Angry Birds Evolution

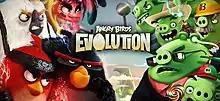

Angry Birds Evolution (listed as Angry Birds Evolution 2020 and later Angry Birds Evolution 2022), is a free-to-play 3-D turn-based role-playing puzzle game that was released worldwide by Rovio Entertainment on June 15, 2017. The game plays similar to "Angry Birds Epic", also developed by Chimera Entertainment, with the exception that a player is slinging birds toward the enemies to defeat them instead of using weapons.